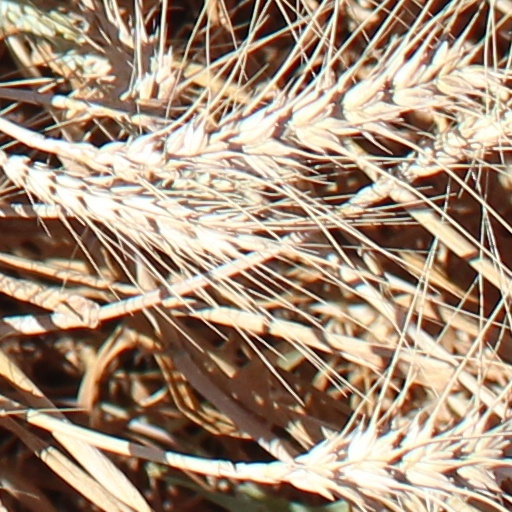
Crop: wheat